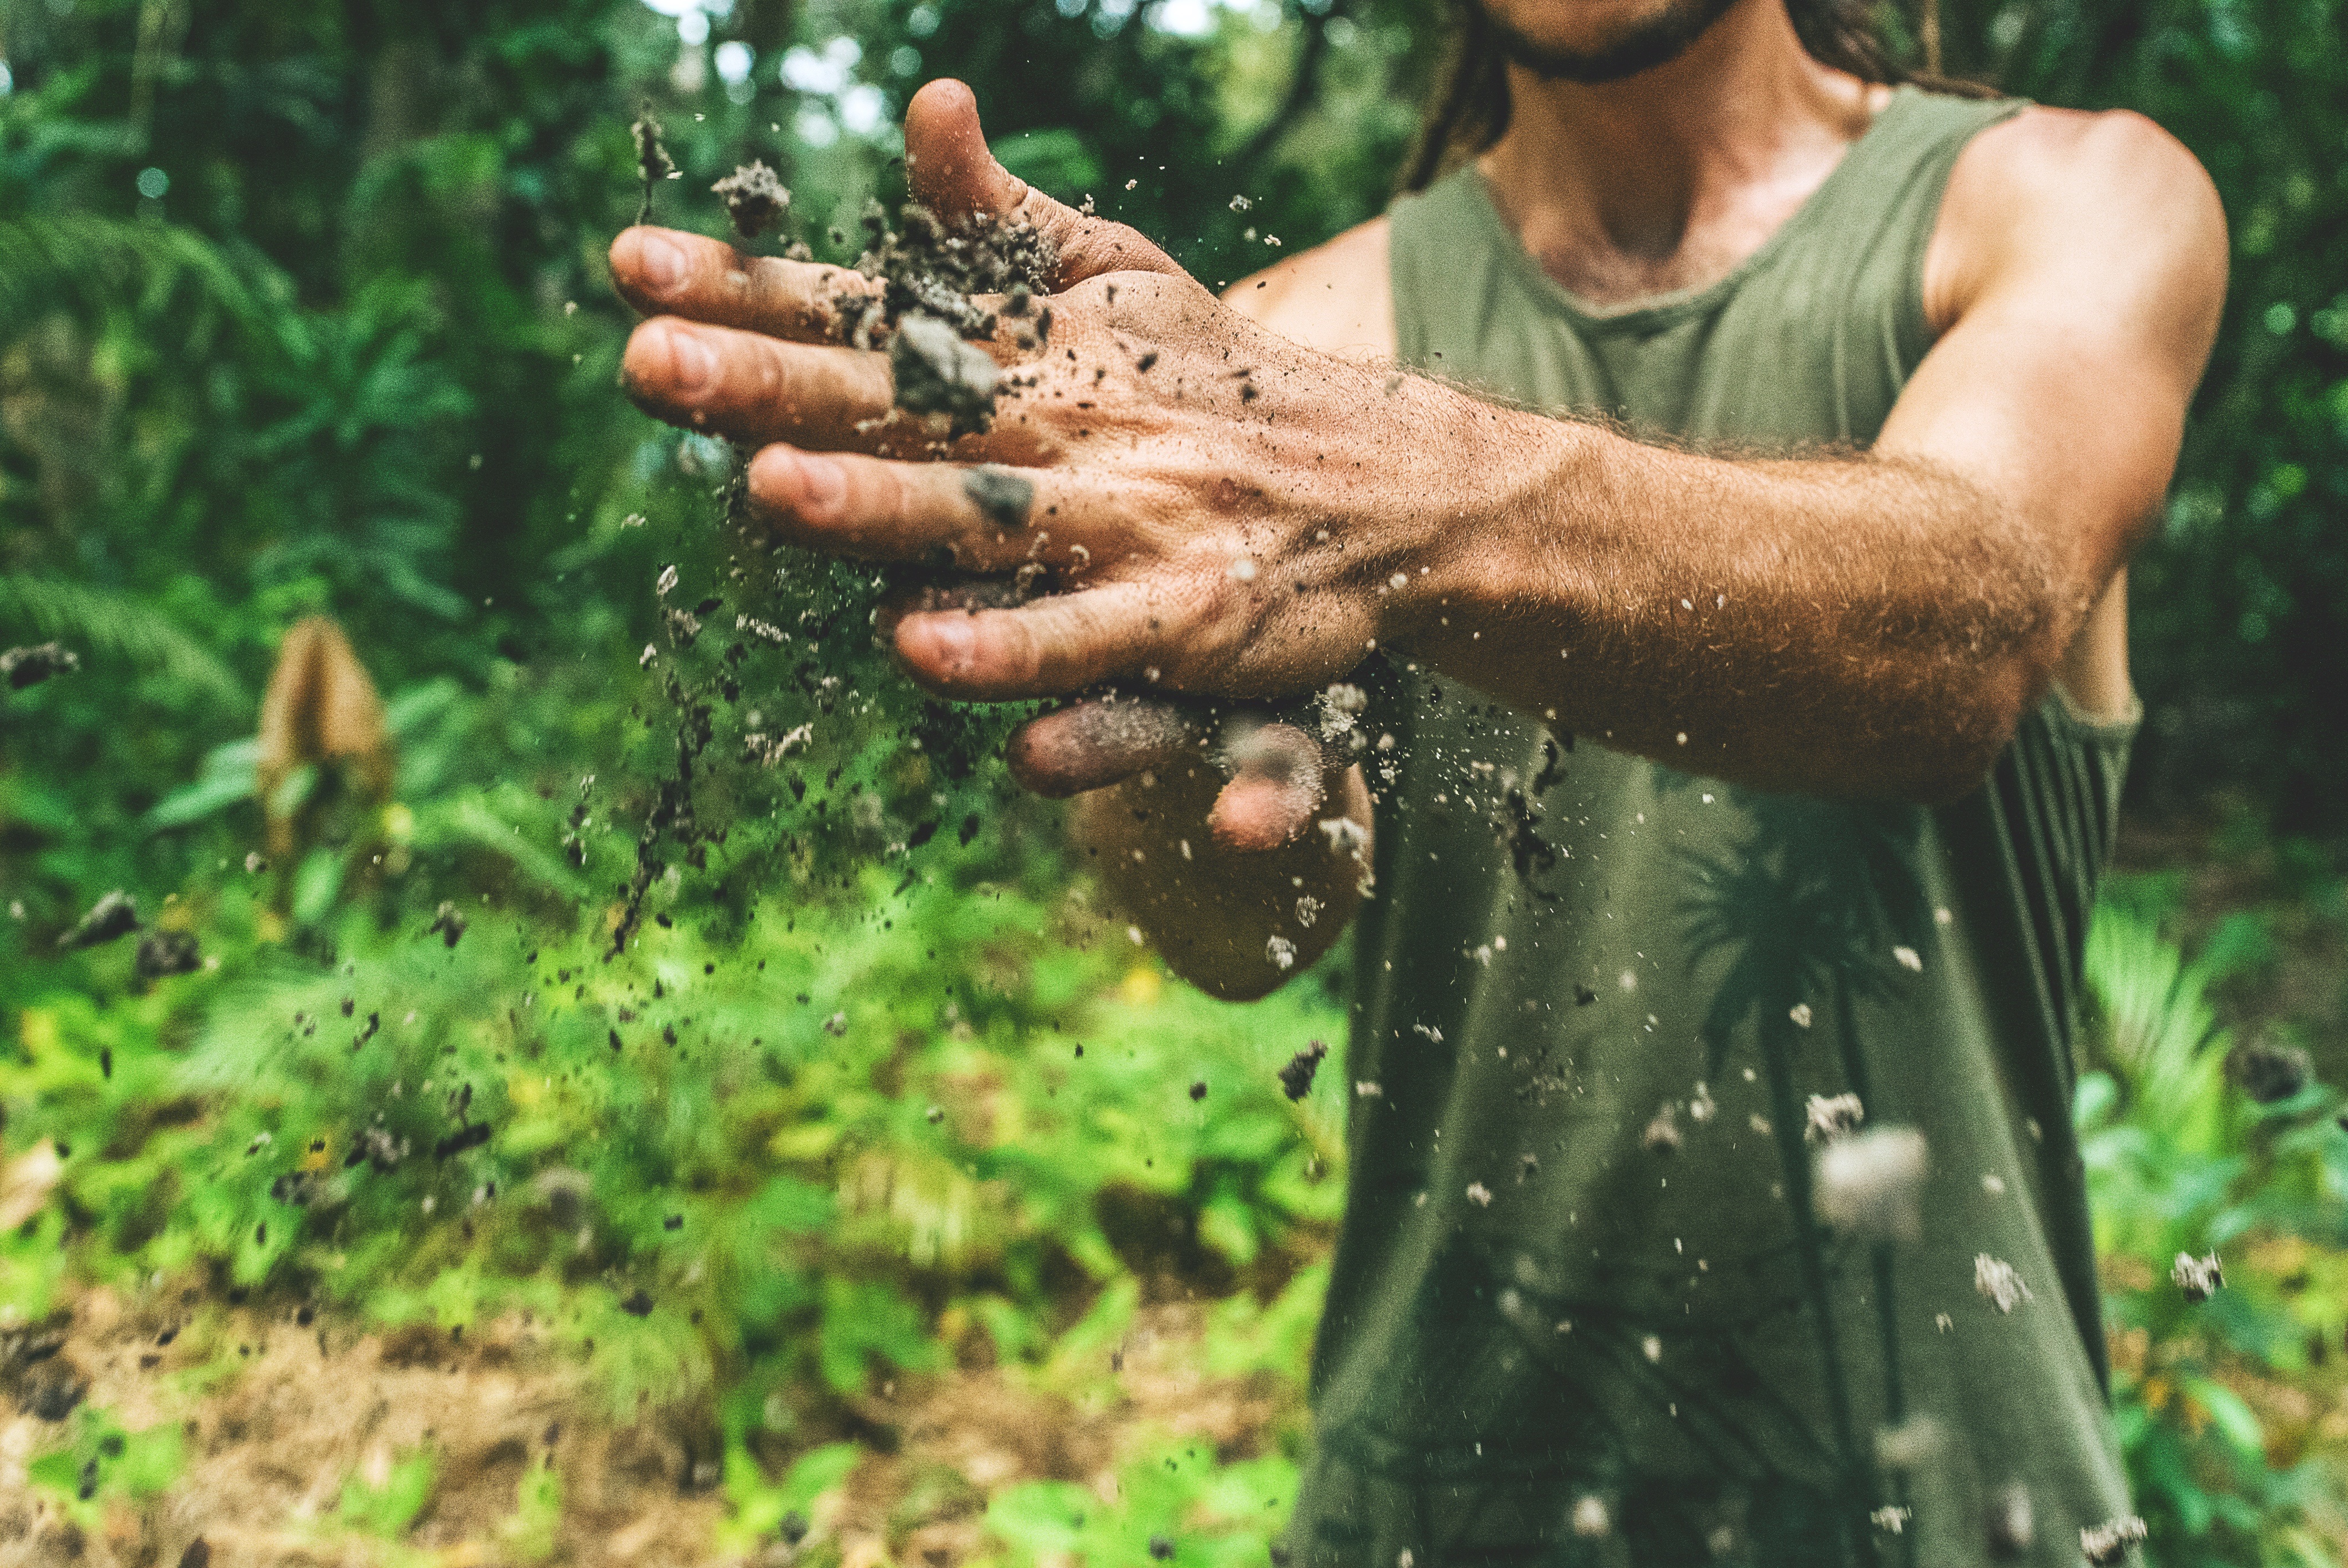
hand, tree, nature, forest, grass, person, wildlife, jungle, dirt, soil, hands, rainforest, habitat, natural environment, woody plant